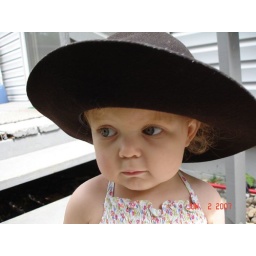
Lydia so cute in a hat